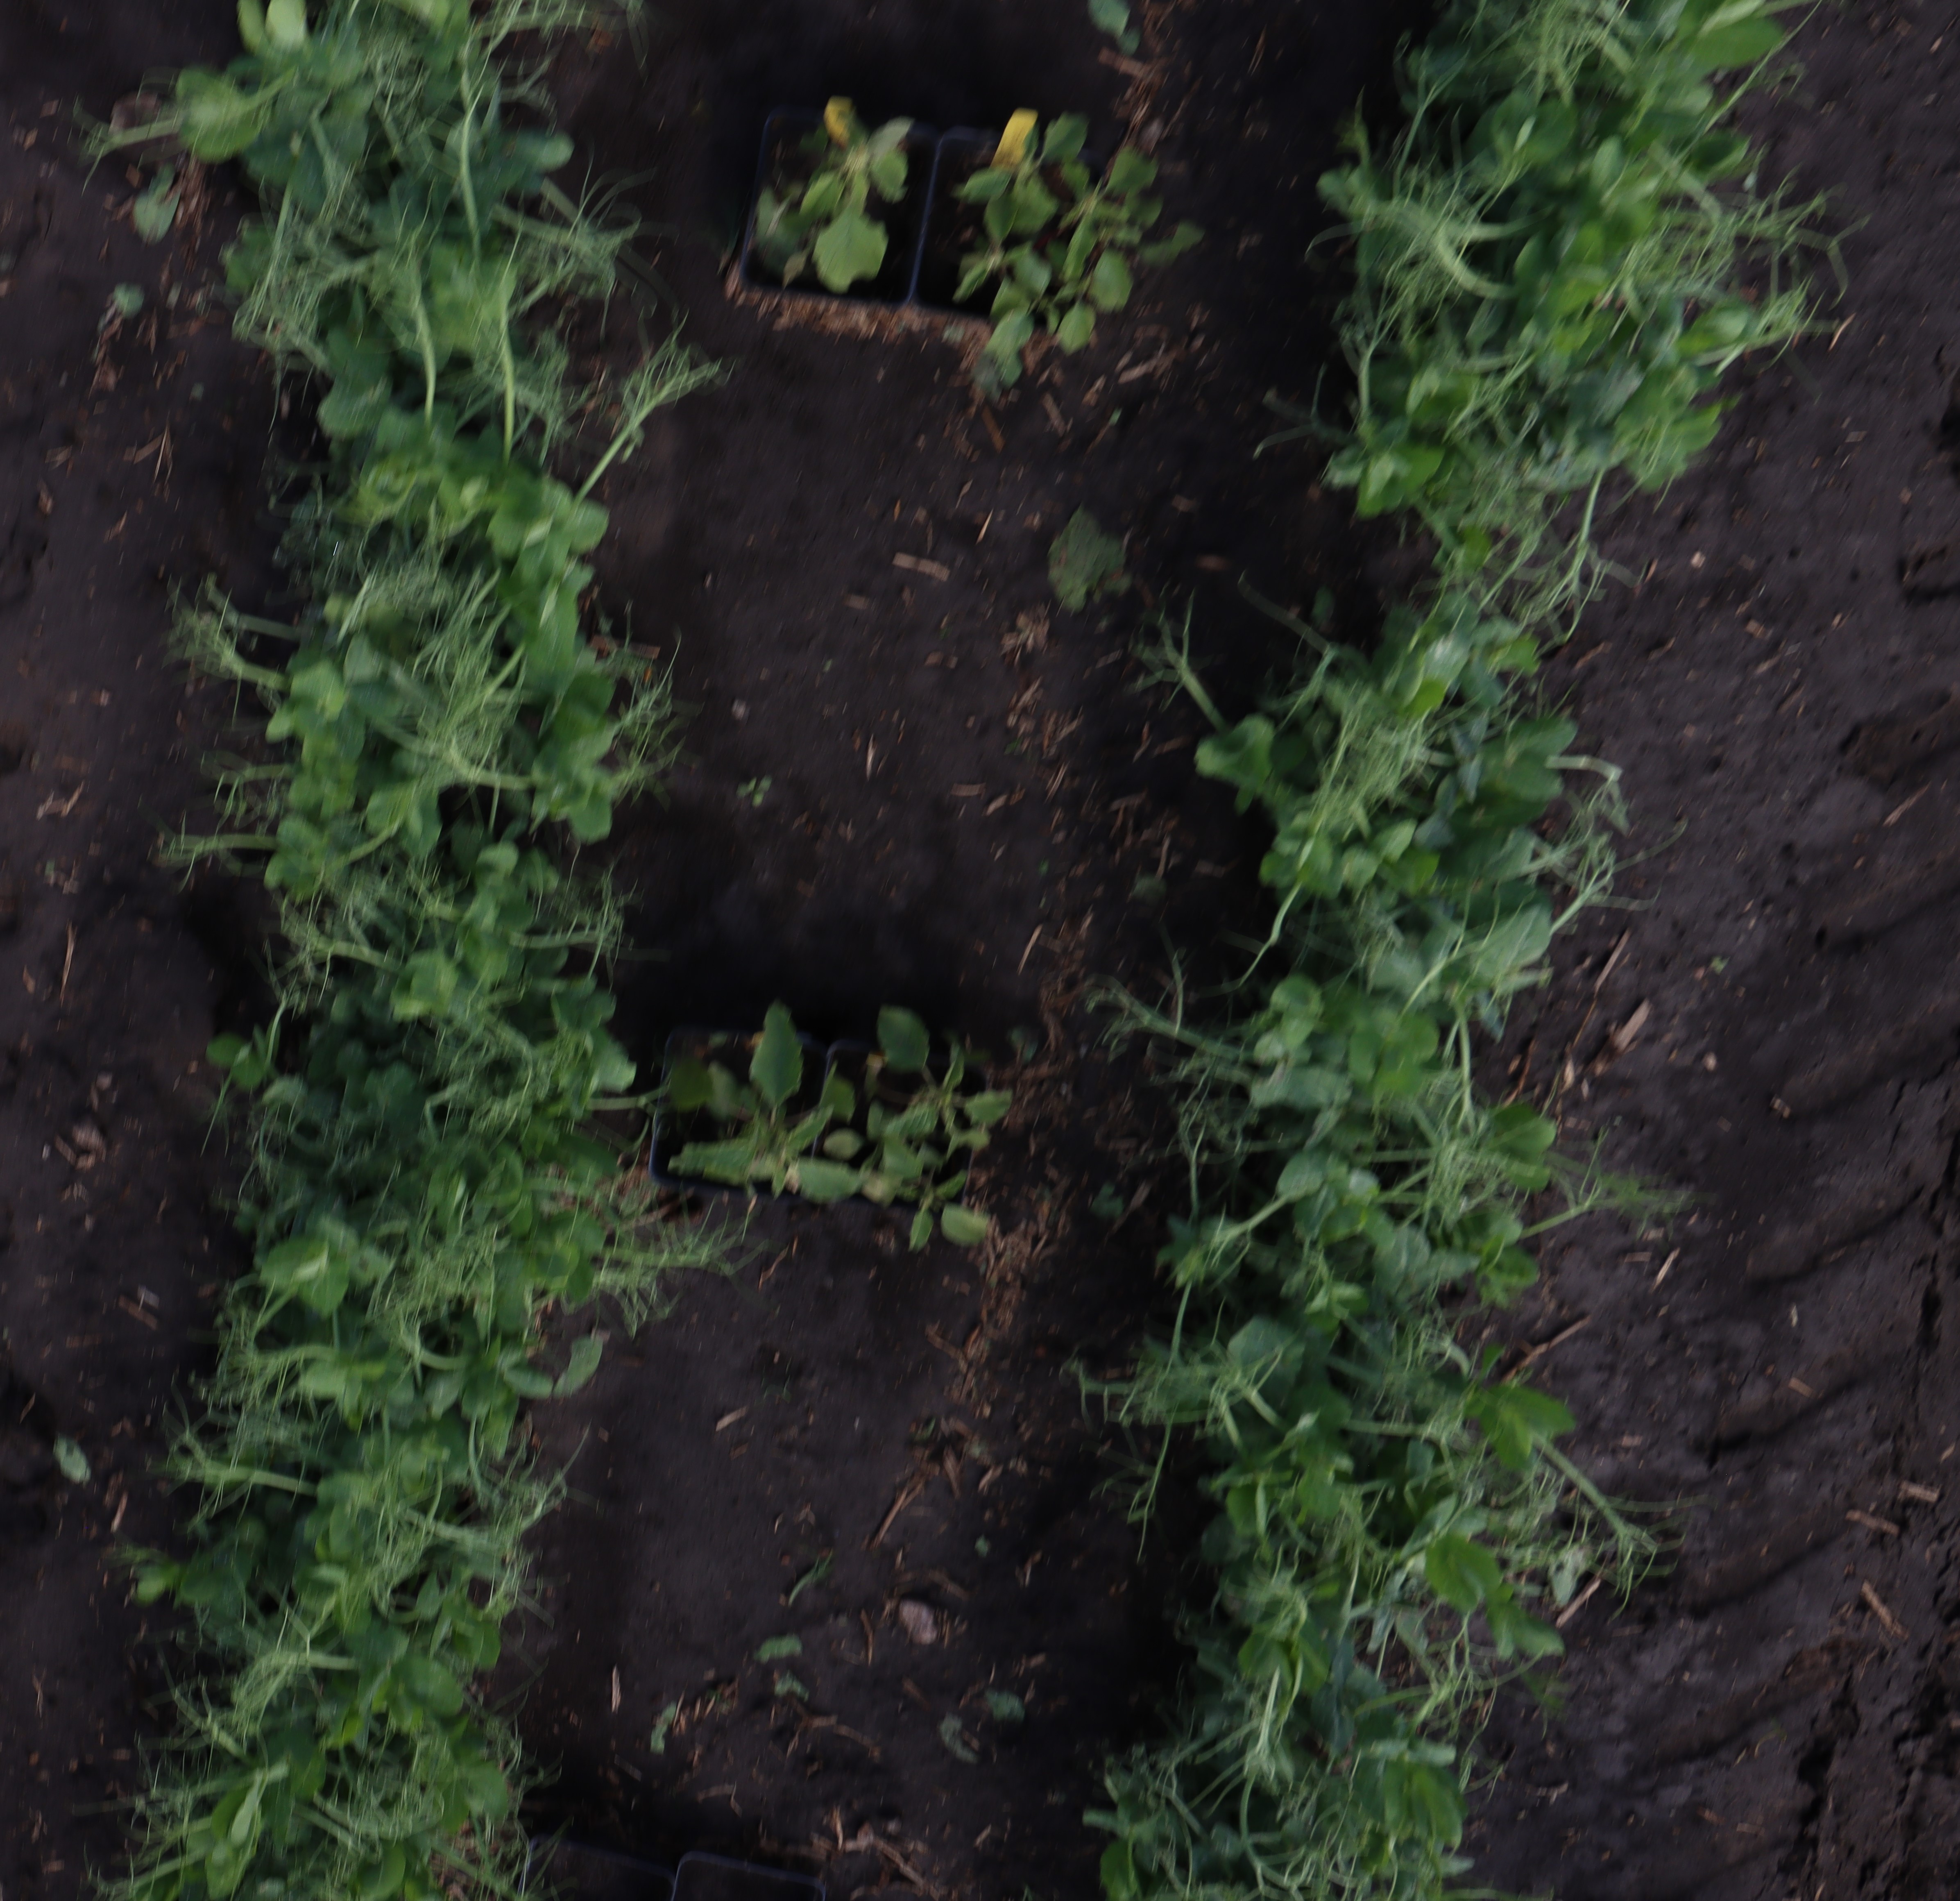
Crop: Field pea
Objects: Field Pea, Field Pea, Field Pea, Field Pea, Field Pea, Field Pea, Field Pea, Redroot Pigweed, Redroot Pigweed, Redroot Pigweed